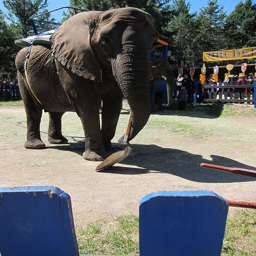
A large elephant standing on a dry dirt field with grass.
An elephant in an enclosure playing with something.
An elephant is holding a shovel with it's trunk.
An elephant carrying a shovel with its trunk.
Two elephants are on a dirt grass field.